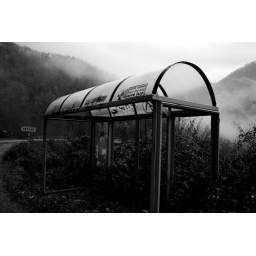
A slightlt dilapidated bus shelter on the road between Podgorica in Montenegro and Bijelo Polje on the border with Serbia